Trail of Tears

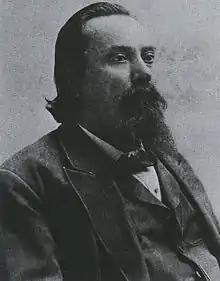
George W. Harkins, Choctaw chief

The Choctaw nation resided in large portions of what are now the U.S. states of Alabama, Mississippi, and Louisiana. After a series of treaties starting in 1801, the Choctaw nation was reduced to . The Treaty of Dancing Rabbit Creek ceded the remaining country to the United States and was ratified in early 1831. The removals were only agreed to after a provision in the Treaty of Dancing Rabbit Creek allowed some Choctaw to remain. The Choctaws were the first to sign a removal treaty presented by the federal government. President Jackson wanted strong negotiations with the Choctaws in Mississippi, and the Choctaws seemed much more cooperative than Andrew Jackson had imagined. The treaty provided that the United States would bear the expense of moving their homes and that they had to be removed within two and a half years of the signed treaty. The chief of the Choctaw nation, George W. Harkins, wrote to the citizens of the United States before the removals were to commence: